Henry Wadsworth Longfellow

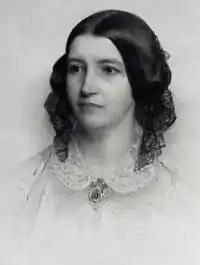
After a seven-year courtship, Longfellow married Frances Appleton in 1843

On September 14, 1831, Longfellow married Mary Storer Potter, a childhood friend from Portland. The couple settled in Brunswick, but the two were not happy there. Longfellow published several nonfiction and fiction prose pieces in 1833 inspired by Irving, including "The Indian Summer" and "The Bald Eagle".